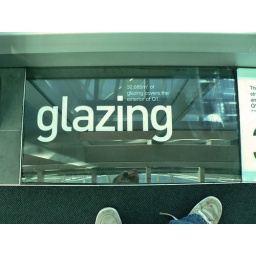
Not that comforting to see broken glass over the sign that boasts the building's glazing specs. Q1 Building Surfers Paradise.